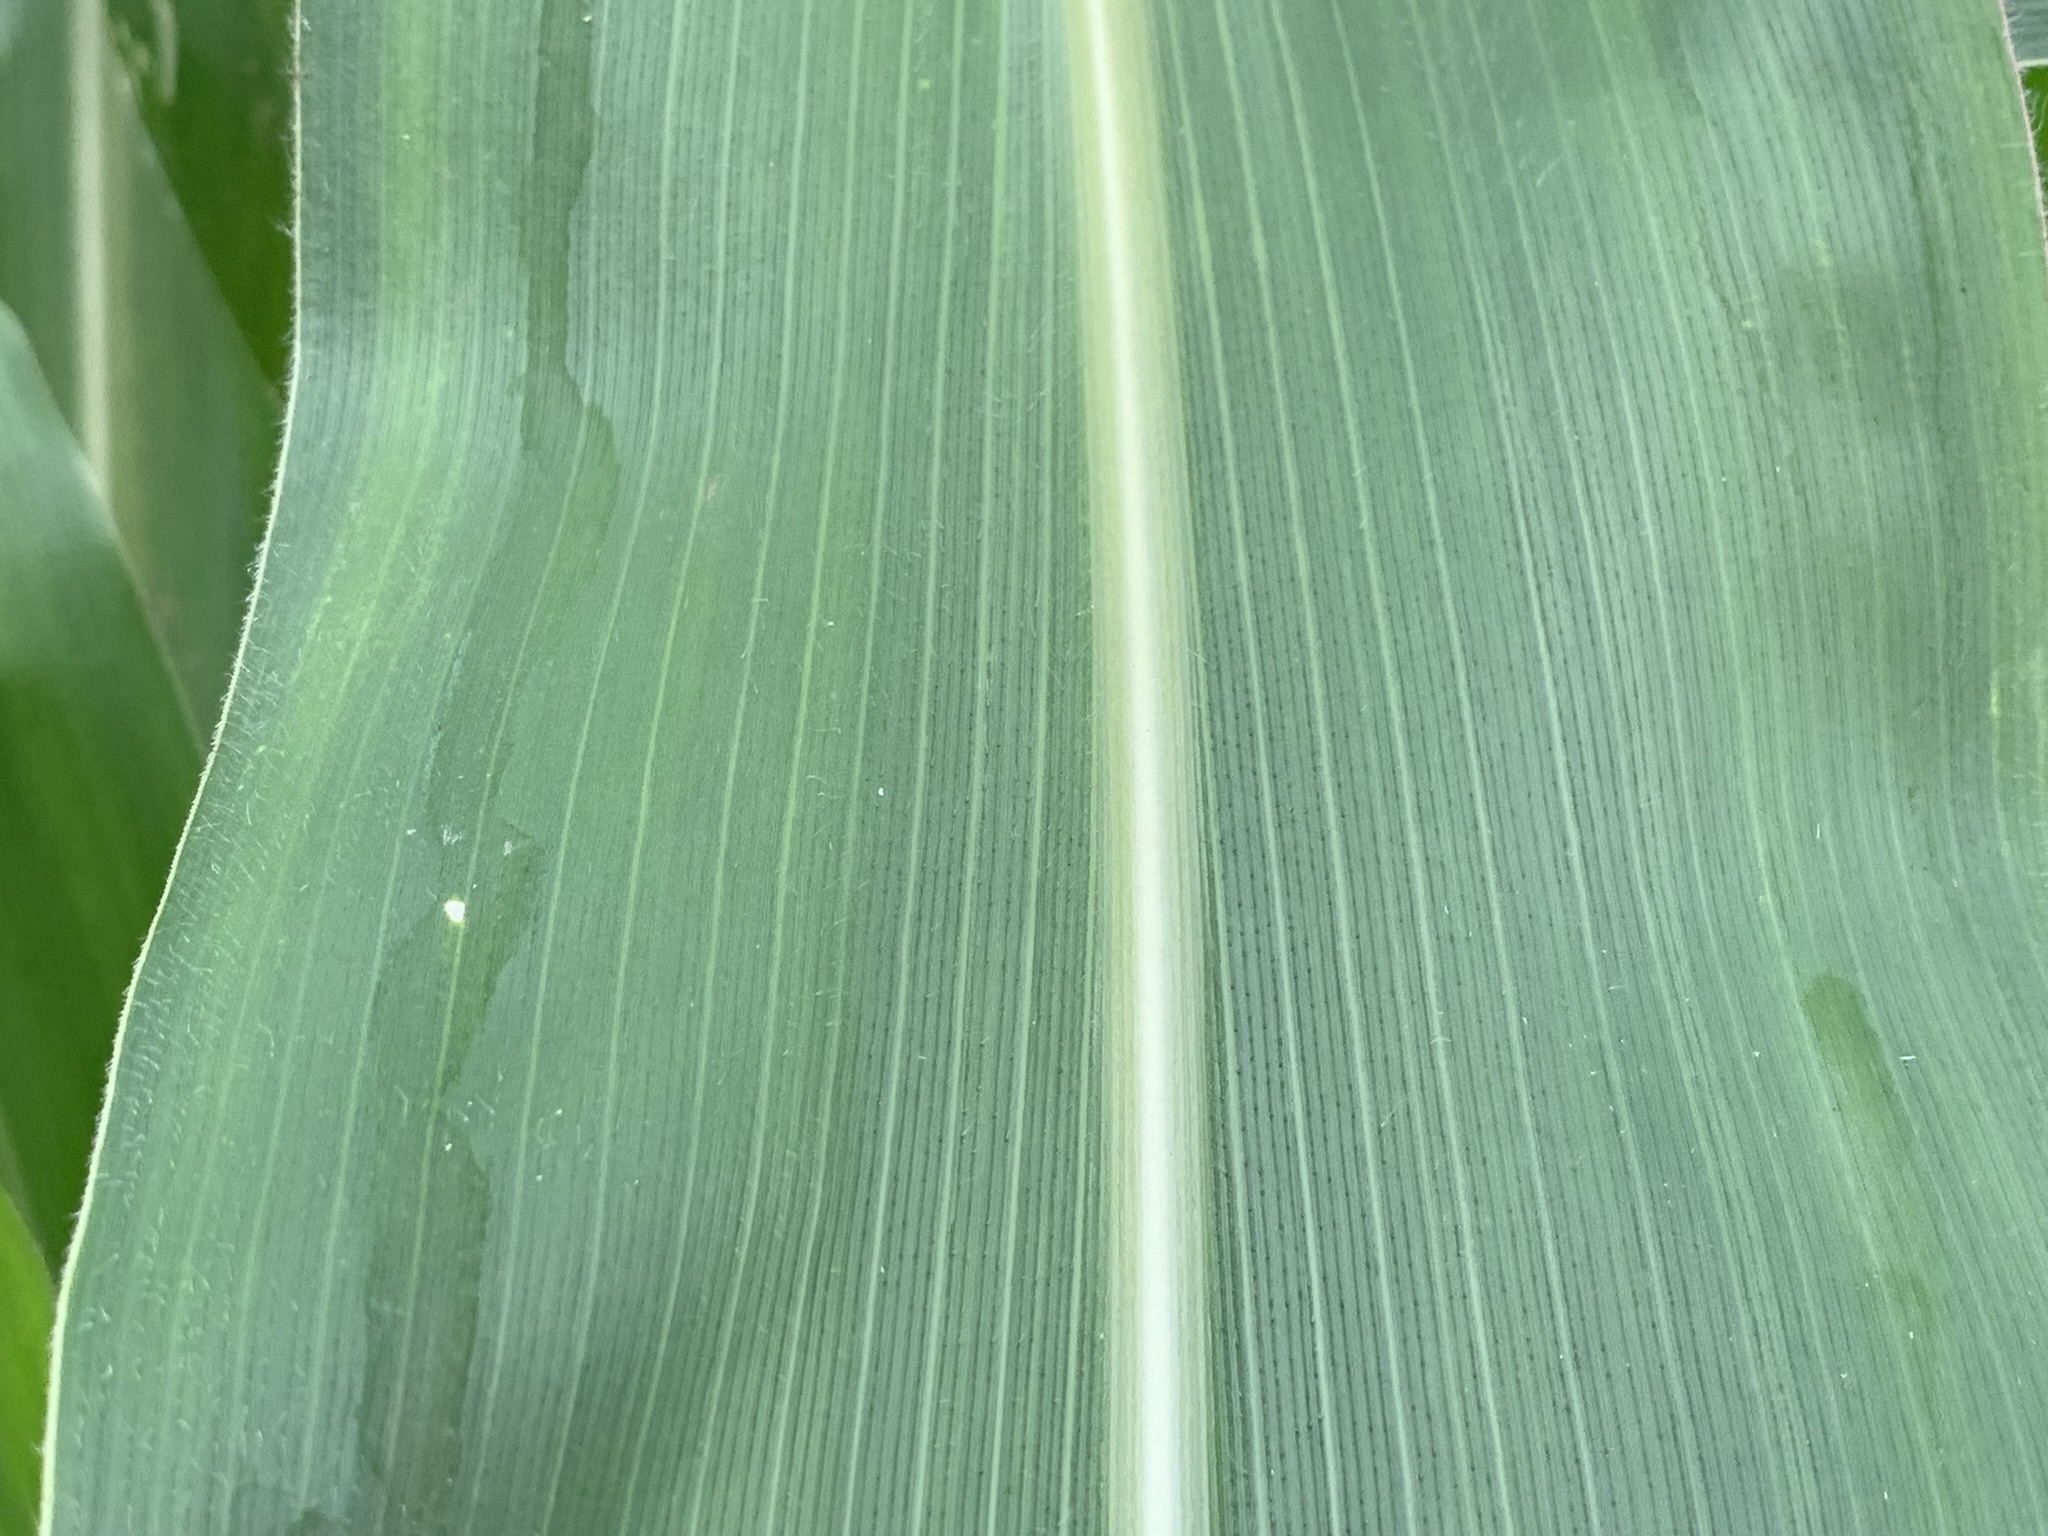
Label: Healthy